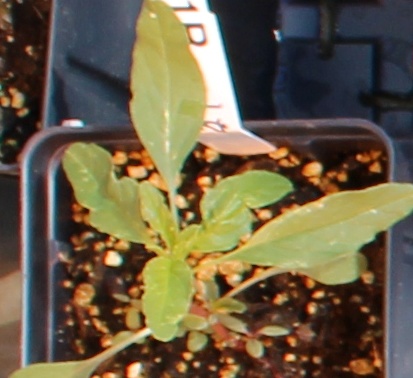
Label: Waterhemp